UFC 200

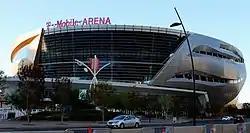
T-Mobile Arena hosted the much anticipated event, which was the 363rd overall in UFC history

On April 27, the UFC officially announced the new headliner as a UFC Light Heavyweight Championship unification rematch between Daniel Cormier and Jon Jones. The pairing met previously at UFC 182 in January 2015 with Jones defending his title via unanimous decision. Subsequent to that victory, Jones was stripped of the title and suspended indefinitely from the UFC in connection with a hit-and-run incident that he was involved in. Cormier replaced him and went on to defeat Anthony Johnson at UFC 187 to win the vacant title. Their rematch was originally expected to take place at UFC 197, but Cormier pulled out three weeks before the event due to injury and was replaced by Ovince Saint Preux, in what became an interim title bout. Jones went on to defeat Saint Preux by unanimous decision and won the interim title.